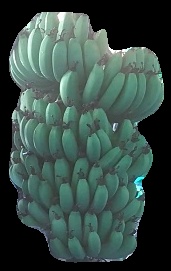
Variety: pachbale
Grade: grade1